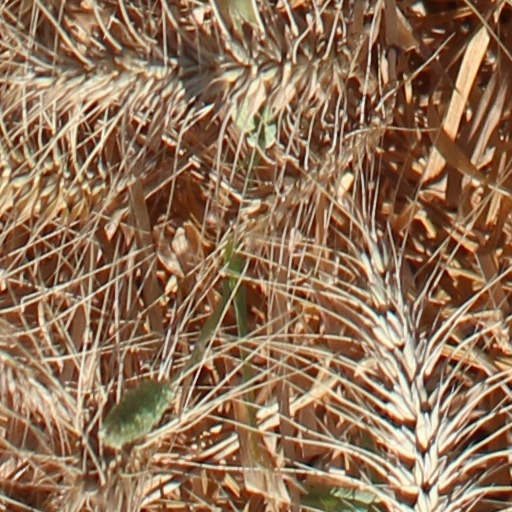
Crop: wheat